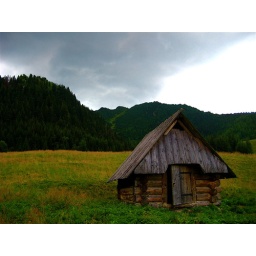
This little hut used to smoke oscypek--a weird Polish goat cheese--was the only thing sitting in this giant field